Armidale Post Office

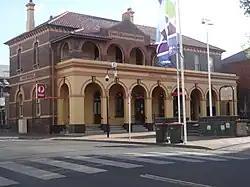

The Armidale Post Office is a heritage-listed post office located at 158 Beardy Street, Armidale, in the New England region of New South Wales, Australia. The post office building was designed by the NSW Colonial Architect's Office under the direction of James Barnet and, subsequently, Walter Liberty Vernon and built in 1880 by W. Seabrook and J. T. Brown, with additions completed in 1897. The property is owned by Australia Post. The property was added to the New South Wales State Heritage Register on 17 December 1999 and to the Australian Commonwealth Heritage List on 8 November 2011.